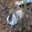
Label: rabbit